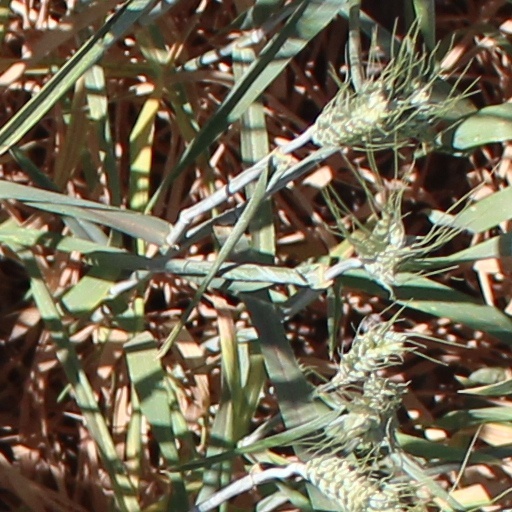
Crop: wheat